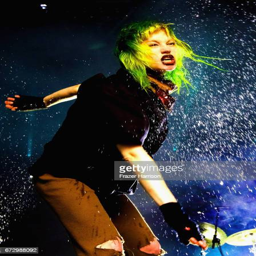
person of synthpop artist performs during day of festival